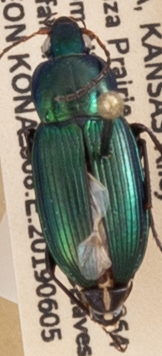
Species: Poecilus chalcites
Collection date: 2019-06-05
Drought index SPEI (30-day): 1.608
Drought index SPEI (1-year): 1.498
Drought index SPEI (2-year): -0.086